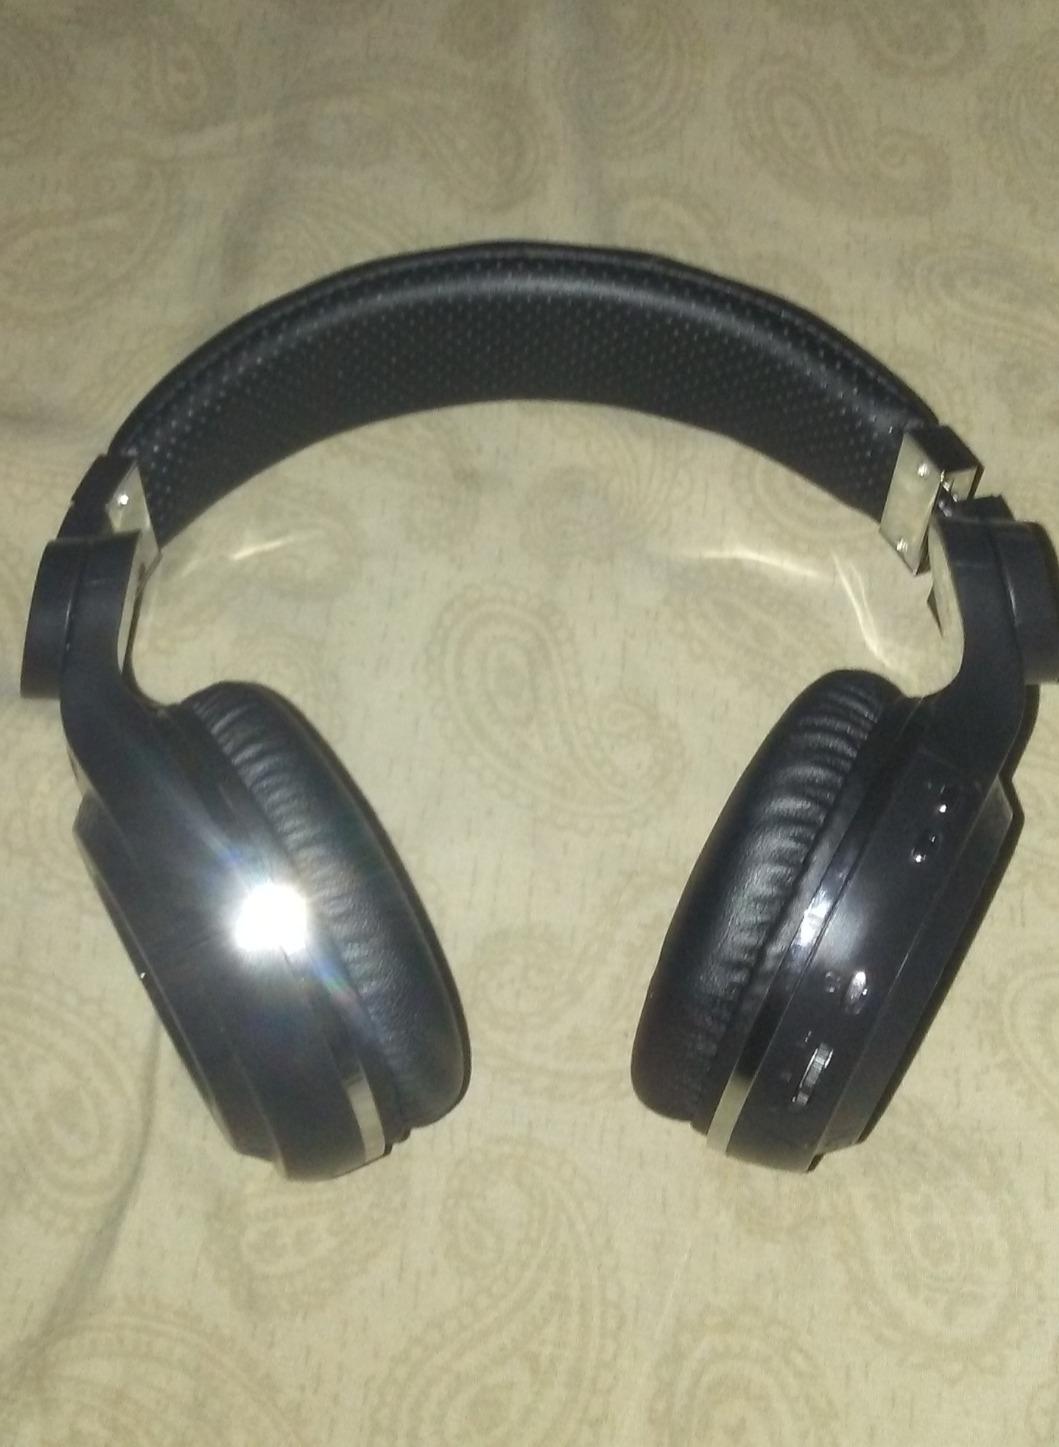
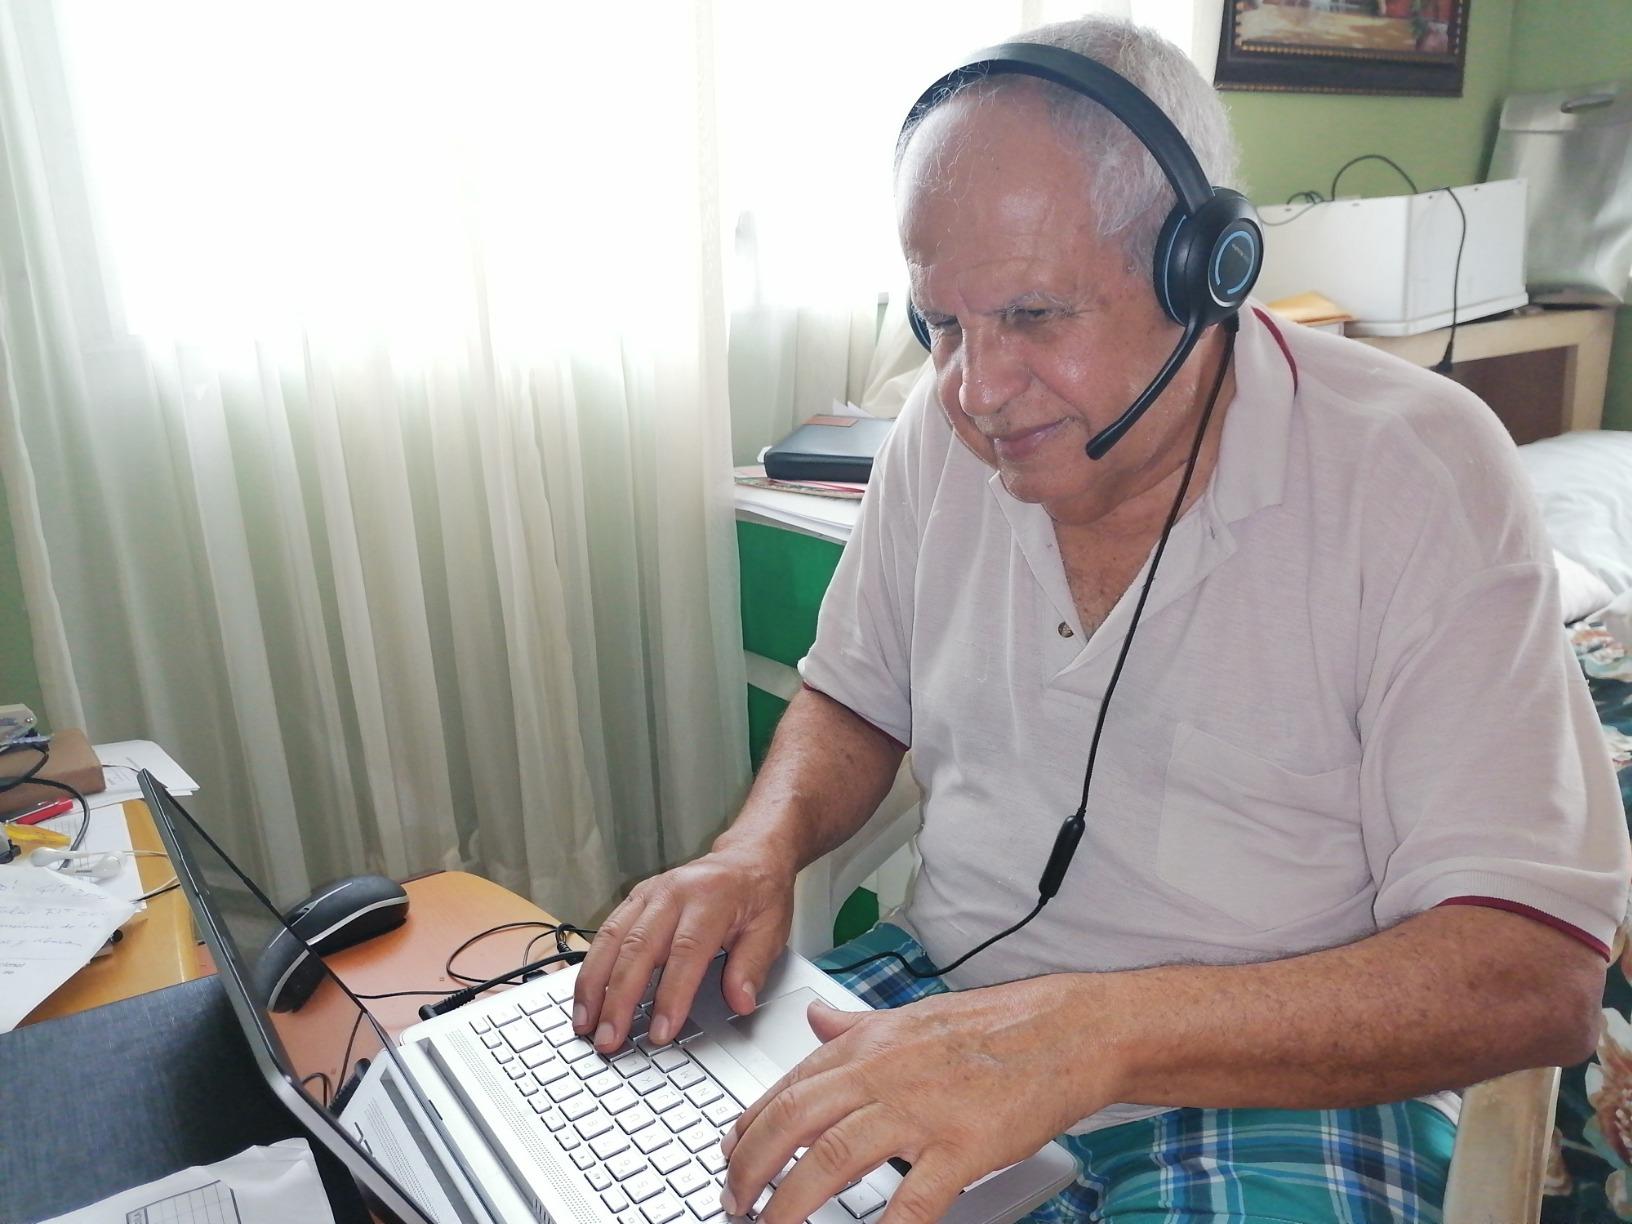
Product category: headphones
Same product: no